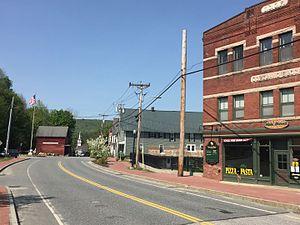
Enfield est une municipalité américaine située dans le comté de Grafton au New Hampshire. Selon le recensement de 2010, sa population est de 4 582 habitants, dont 1 540 à Enfield CDP.